Results of the 2011 Tamil Nadu Legislative Assembly election

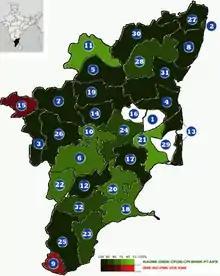
Election map based on % seats won by district

‡: Vote % reflects the percentage of votes the party received compared to the entire electorate that voted in this election. Adjusted (Adj.) Vote %, reflects the average % of votes the party received per constituency that they contested.